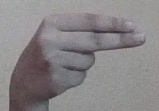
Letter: ain